Pietermaritzburg

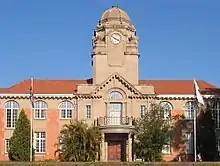
Clock tower of the university's Collin Webb Hall

In fact, neither Retief nor Maritz ever reached Pietermaritzburg. Retief was killed by Dingane, successor to Shaka, king of the Zulus. Maritz died of illness on 23 September 1838 near the present-day town of Estcourt, some eighty kilometres northwest of Pietermaritzburg, after the battle with the Zulus at Bloukranz.